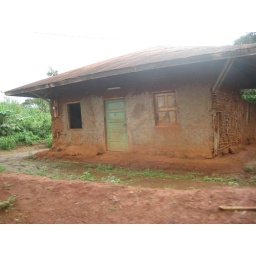
A house with window frames and a door in Lomie